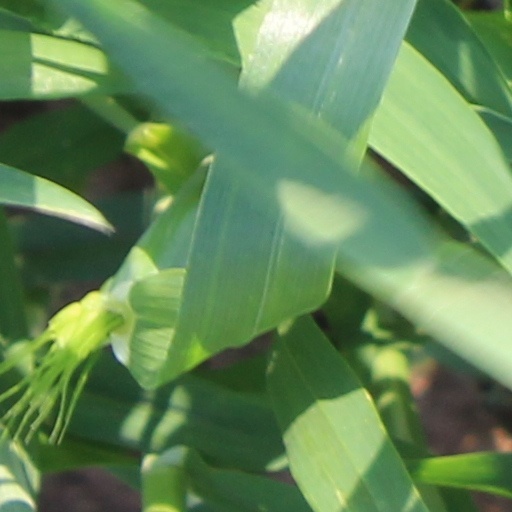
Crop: wheat